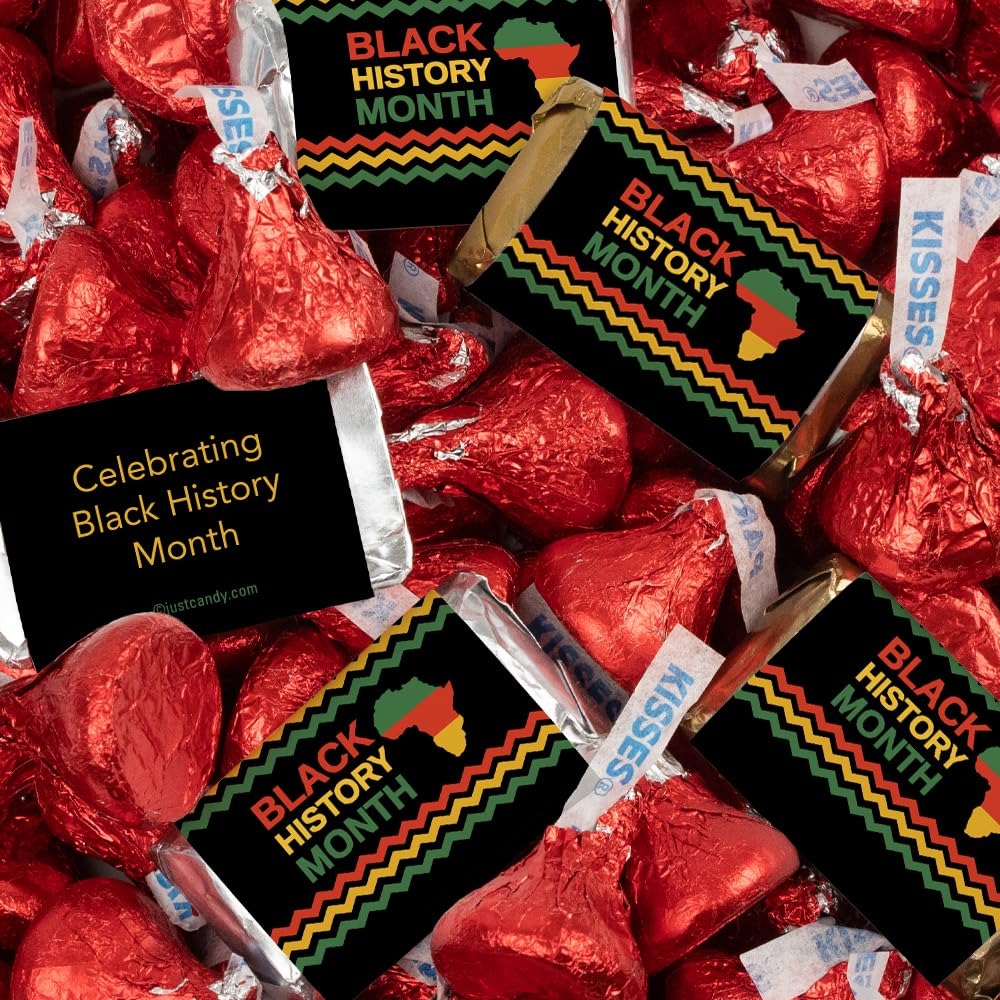
Item Name: 131 Pcs Black History Month Candy Party Favors Miniatures and Red Kisses Chocolate by Just Candy (1.65 lbs)
Bullet Point 1: Includes 1.65 Lbs: (41) Wrapped Chocolate Miniatures With Black History Month Design And (90) Red Foiled Kisses
Bullet Point 2: Miniature Flavors: Milk Chocolate Bars, Krackel Bars, Mr. Good Bars, And Special Dark Chocolate Bars
Bullet Point 3: Free Cold Pack: This Item Is Heat Sensitive And Will Ship With Cool Pack Packaging As Needed
Bullet Point 4: No Extra Work: Completely Assembled Wrapped Chocolate Candy. These Preassembled Party Favors Are Ready To Gift - No Peeling, Gluing Or Sticking Required. Wrappers Are Printed On High Quality Paper With Beautiful, Vibrant Colors.
Bullet Point 5: Party Guests Will Thank You: Add Your Personal Touch To Your New Year'S Eve Celebration With These Candy Favors For Gift Bags, Candy Buffets, And Treats.
Product Description: Celebrate with candy! Add your personal touch to your Black History Month party favors, goody bags or candy buffet with this red, green and gold themed candy mix. Candy orders ship with cold pack packaging as needed.
Value: 1.52
Unit: Count

Price: 39.99